59th Grand Bell Awards

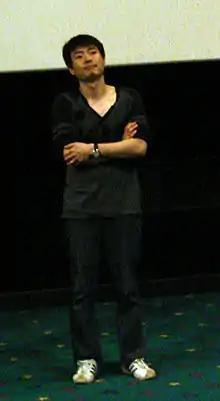
Ryoo Seung-wan, Best Director

The Grand Bell Awards Committee selected the nominees for all domestic releases (including series) from October 1, 2022 to September 30, 2023. The nominations for best film were announced on October 20, and for the rest of categories on 24th.